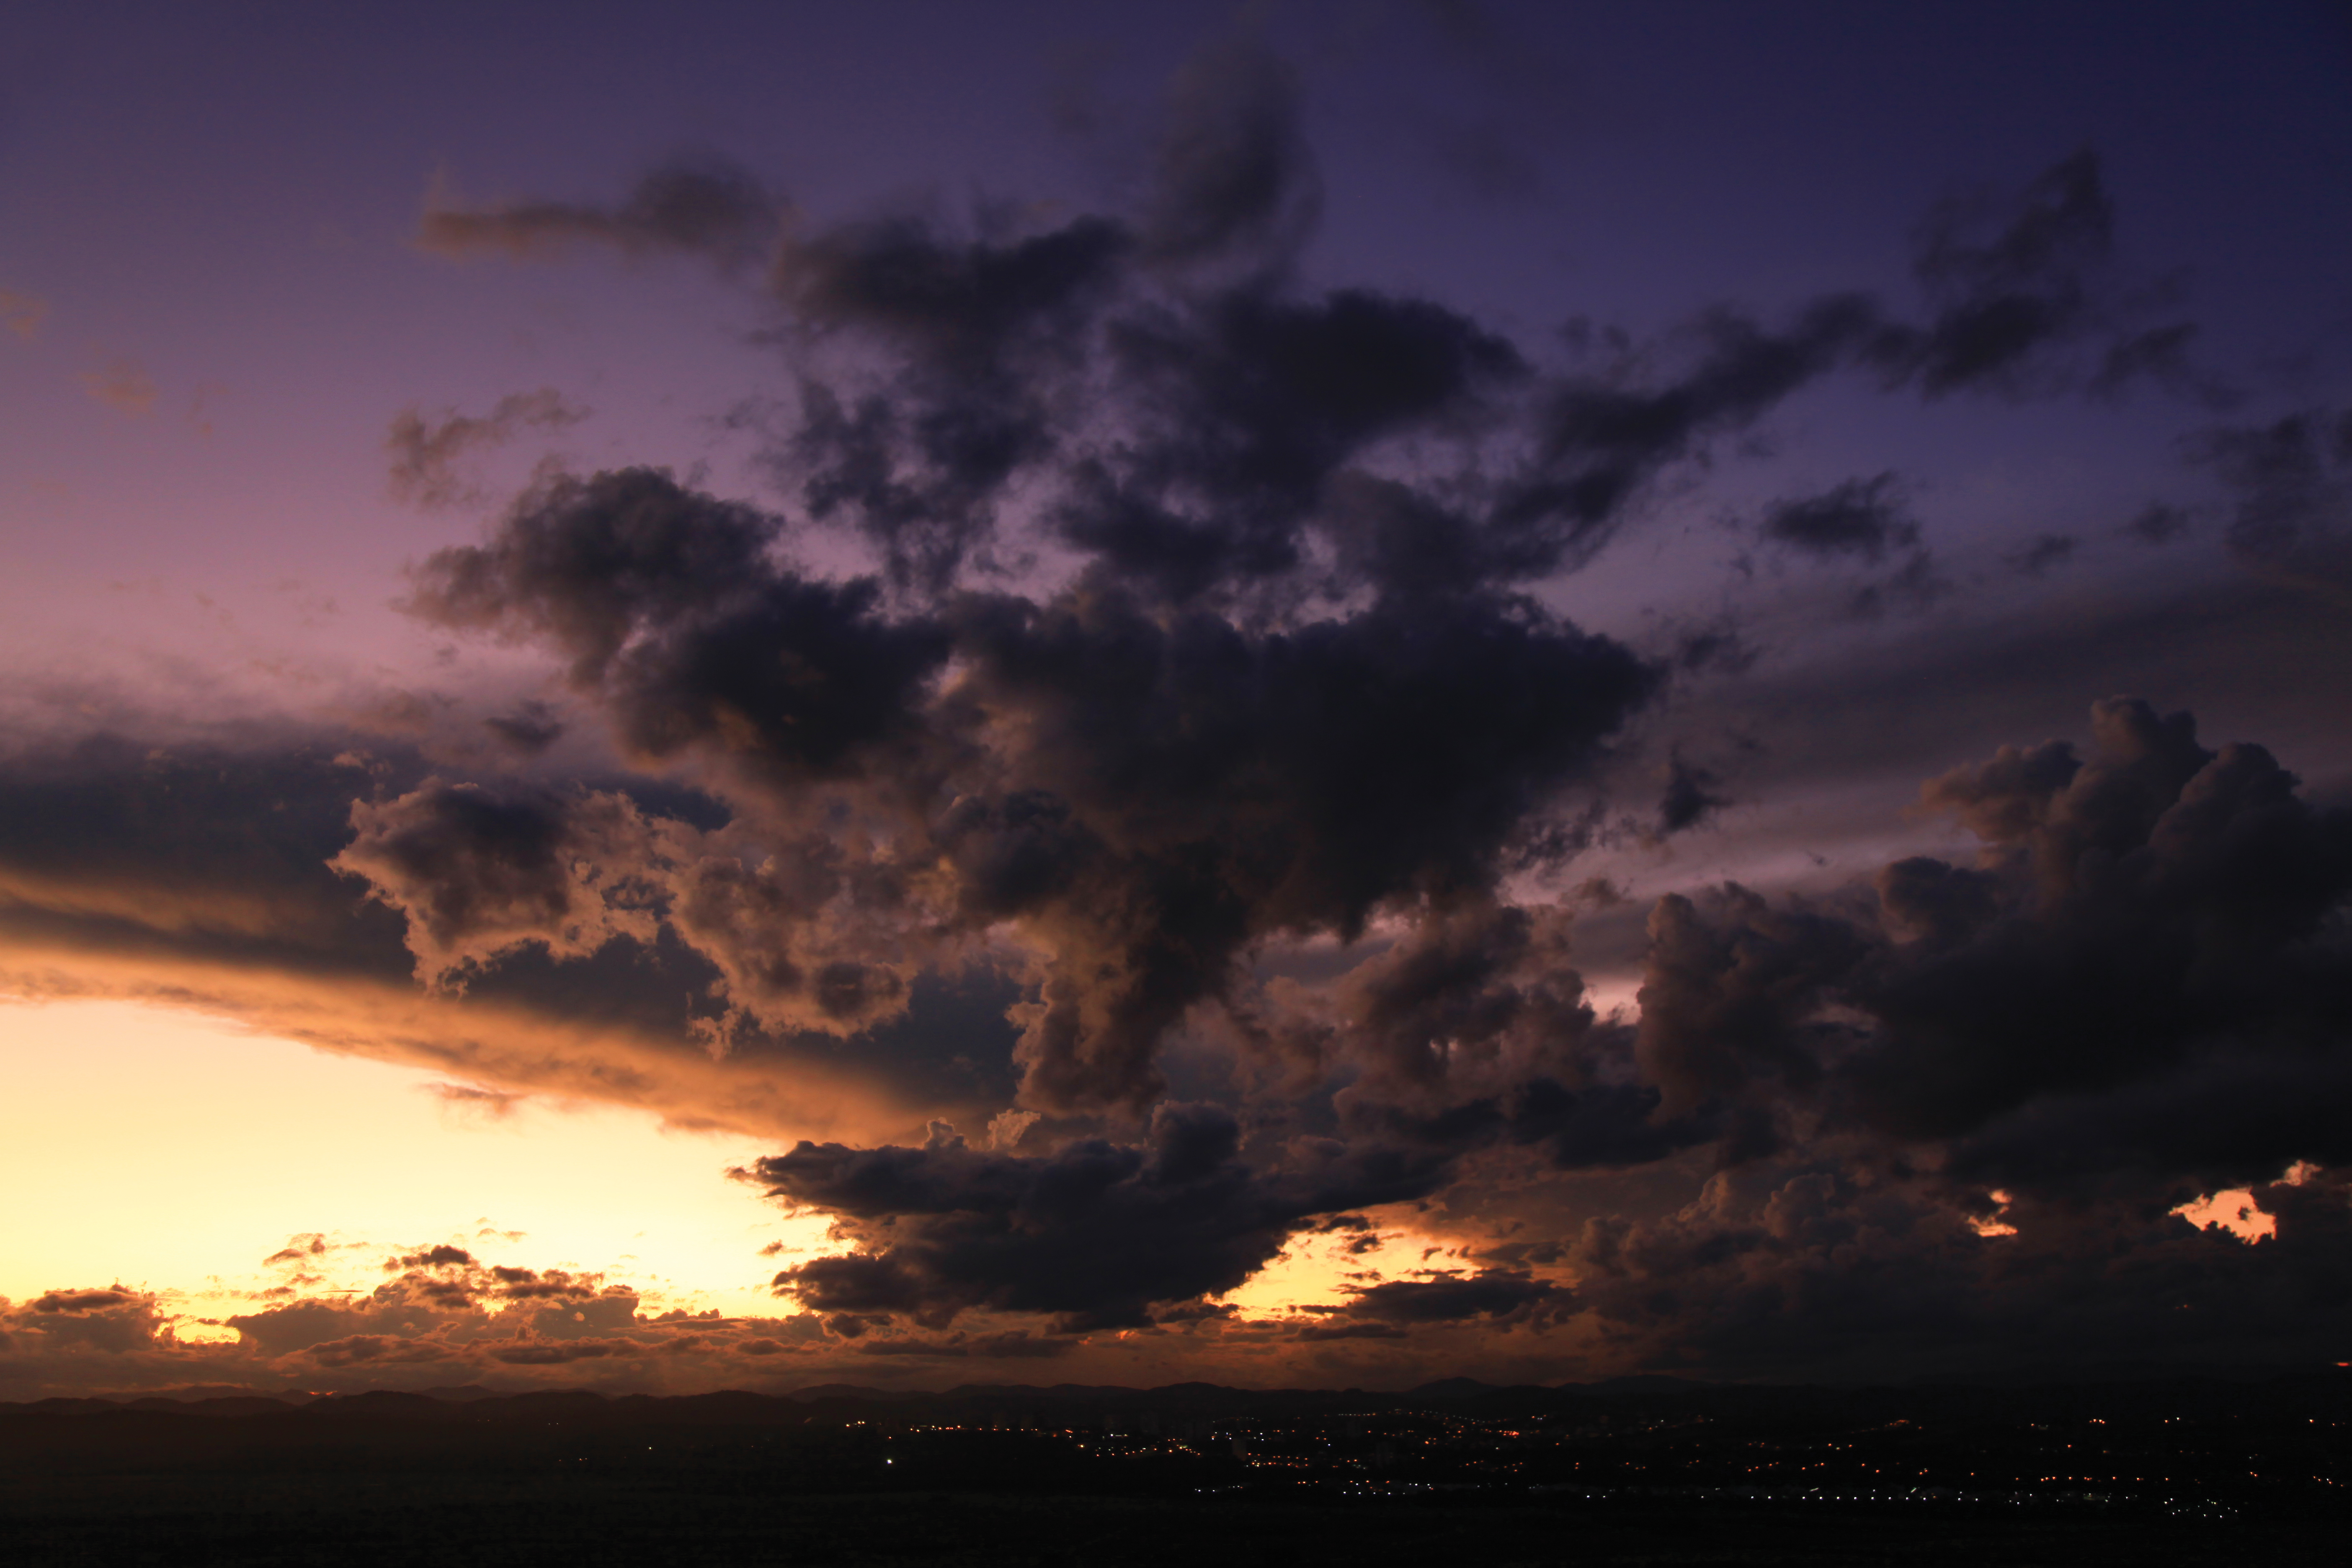
clouds, storm, thunder, sunset, sky, sunrise, cloud, atmosphere, ecoregion, afterglow, natural landscape, cumulus, atmospheric phenomenon, dusk, red sky at morning, landscape, rural area, horizon, geological phenomenon, calm, darkness, heat, meteorological phenomenon, tree, dawn, ocean, wind, electric blue, evening, city, wind wave, tropics, night, sea